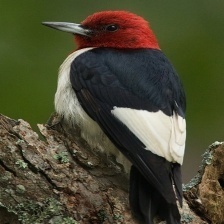
Species: RED HEADED WOODPECKER
Scientific name: MELANERPES ERYTHROCEPHALUS